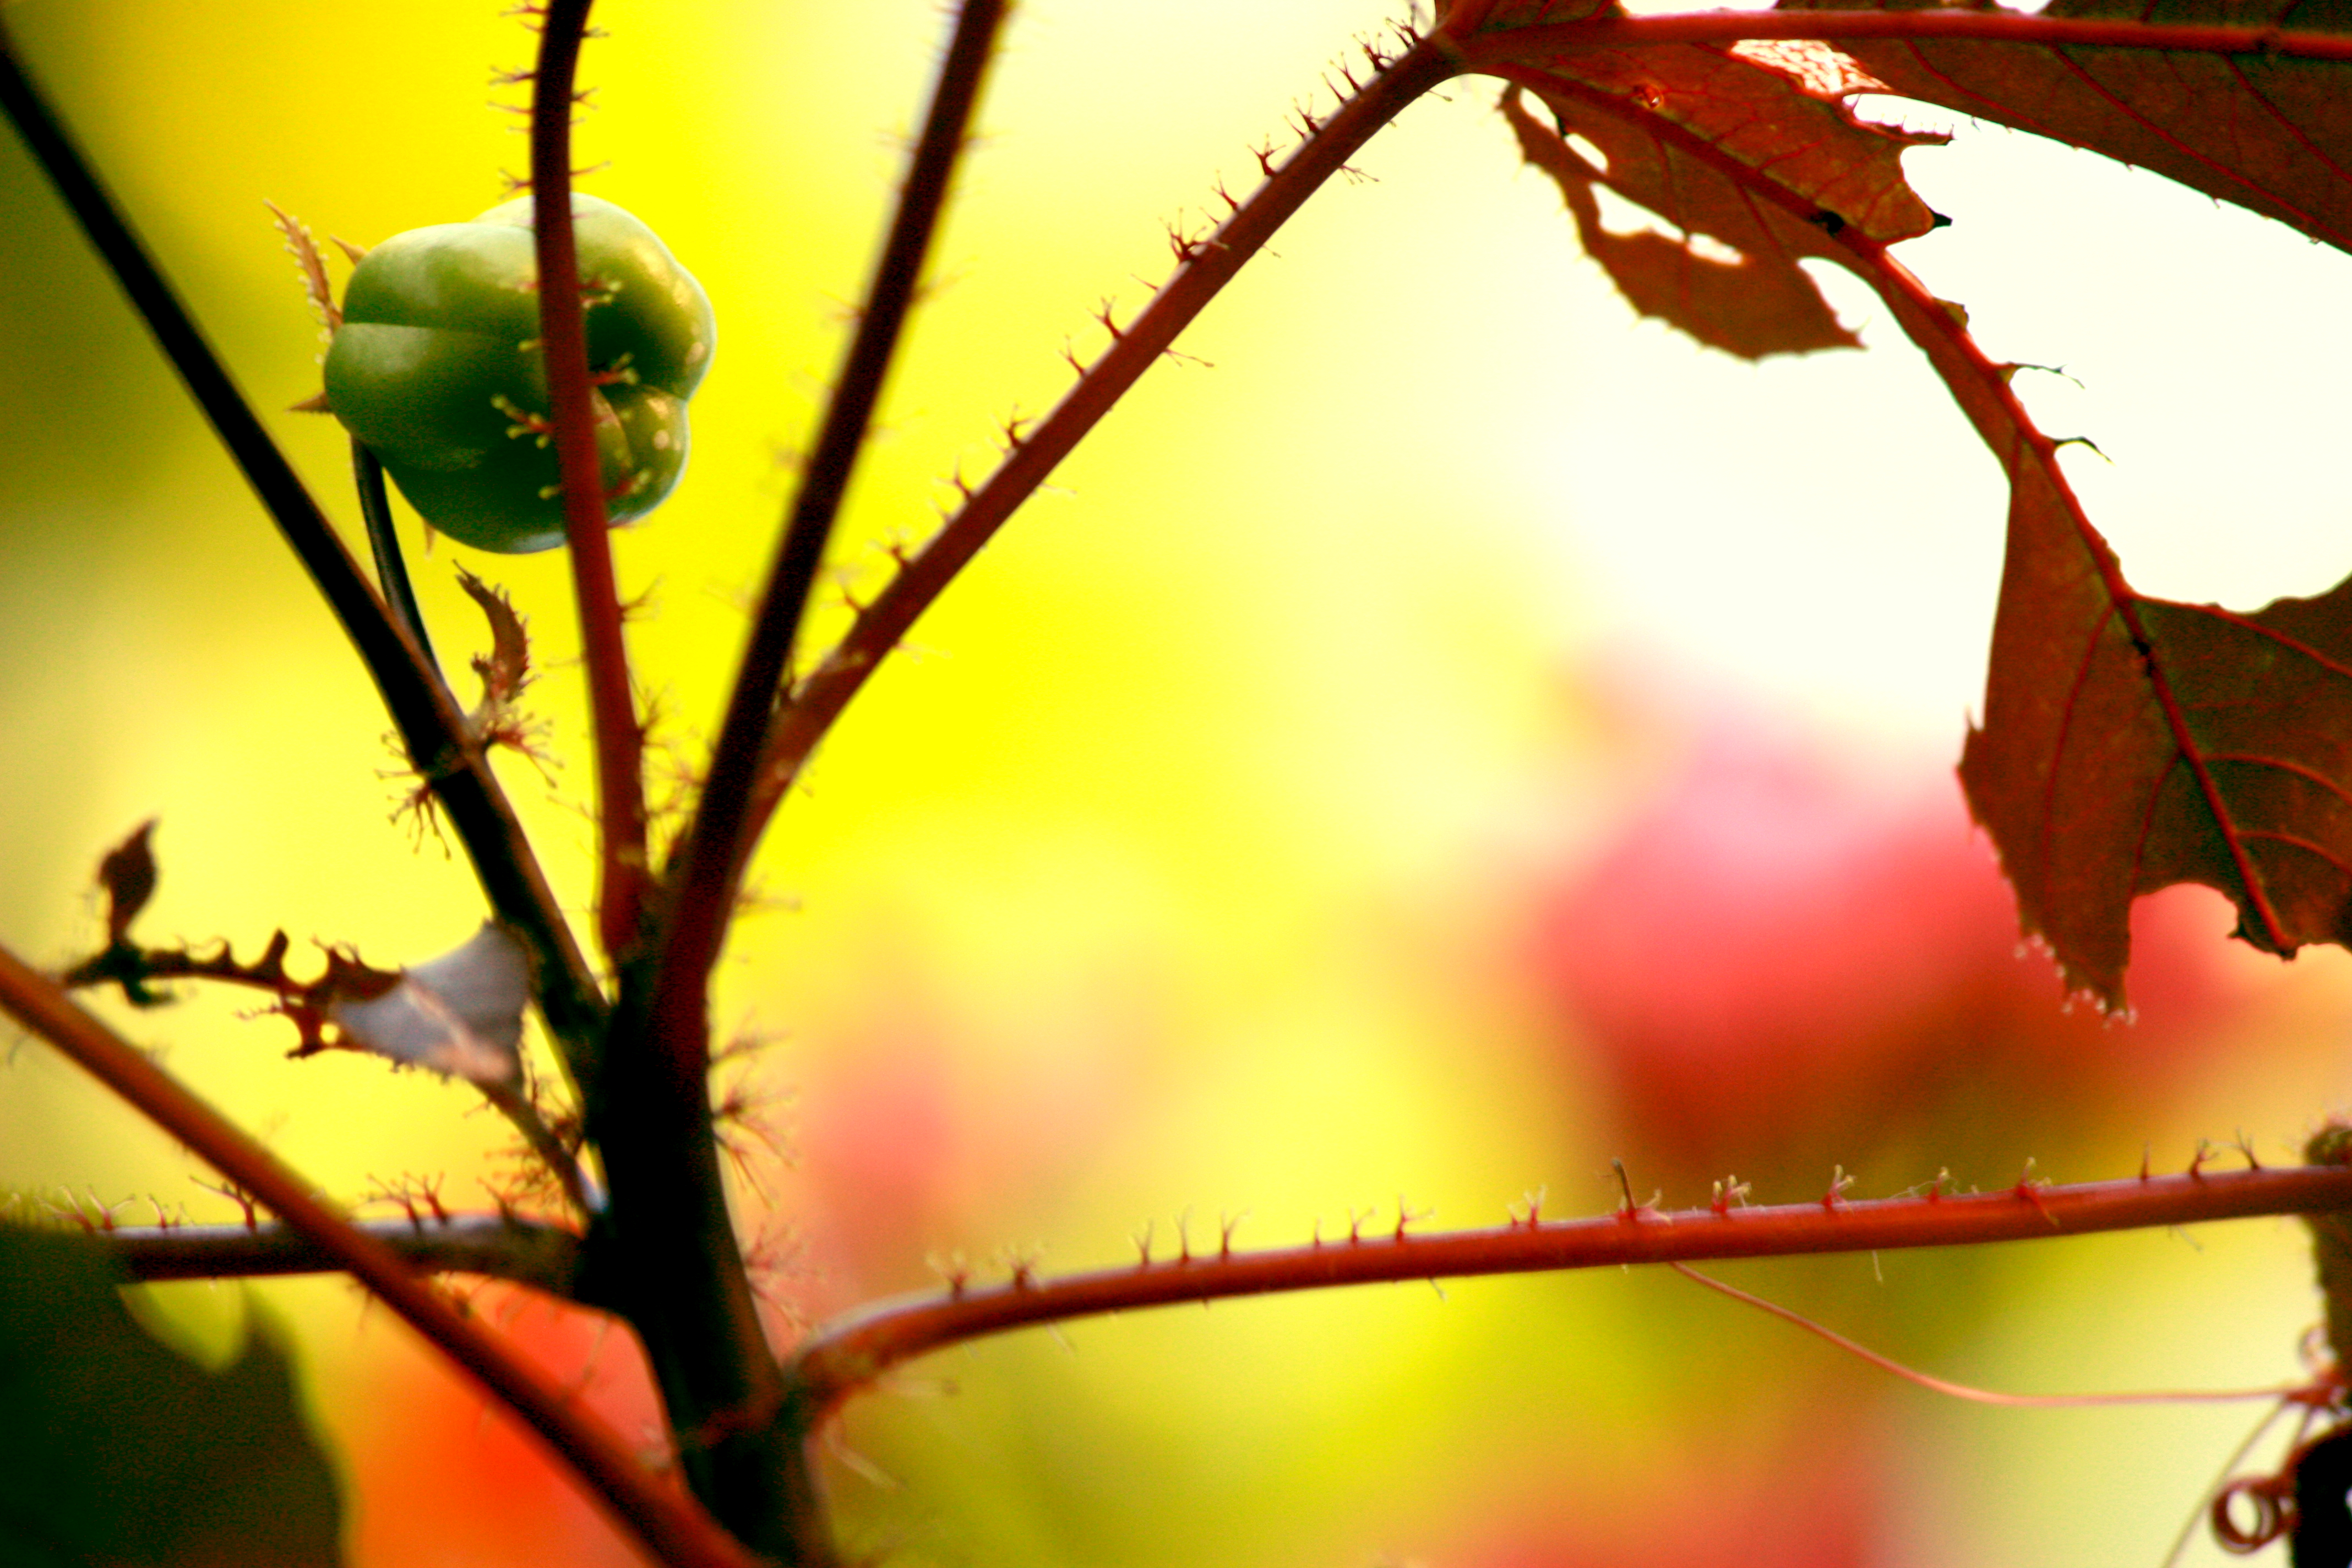
tree, nature, branch, blossom, plant, sunset, fruit, sunlight, morning, leaf, flower, green, red, color, autumn, contrast, yellow, flora, season, close up, lights, eaten, folha, macro photography, plant stem